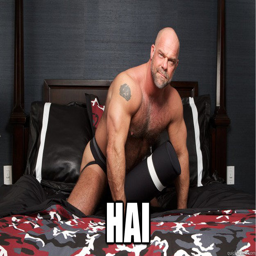
hot girl in your class play the lottery major mouse